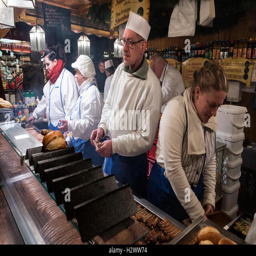
a stall frying traditional sausages which is thin as a finger being served at one of the food stalls